Ty Lawson

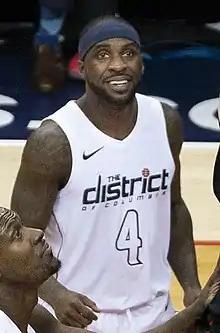
Lawson with the Washington Wizards in 2018

Tywon Ronell Lawson (born November 3, 1987) is an American professional basketball player who is currently a free agent. He played college basketball for the North Carolina Tar Heels where he won the 2009 national championship his junior year.